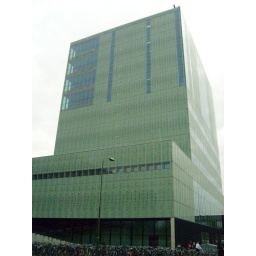
Een dag-excursie, georganiseerd door Cheops, in het (uiteindelijk niet zo) zonnige zuiden van Nederland: Eindhoven!